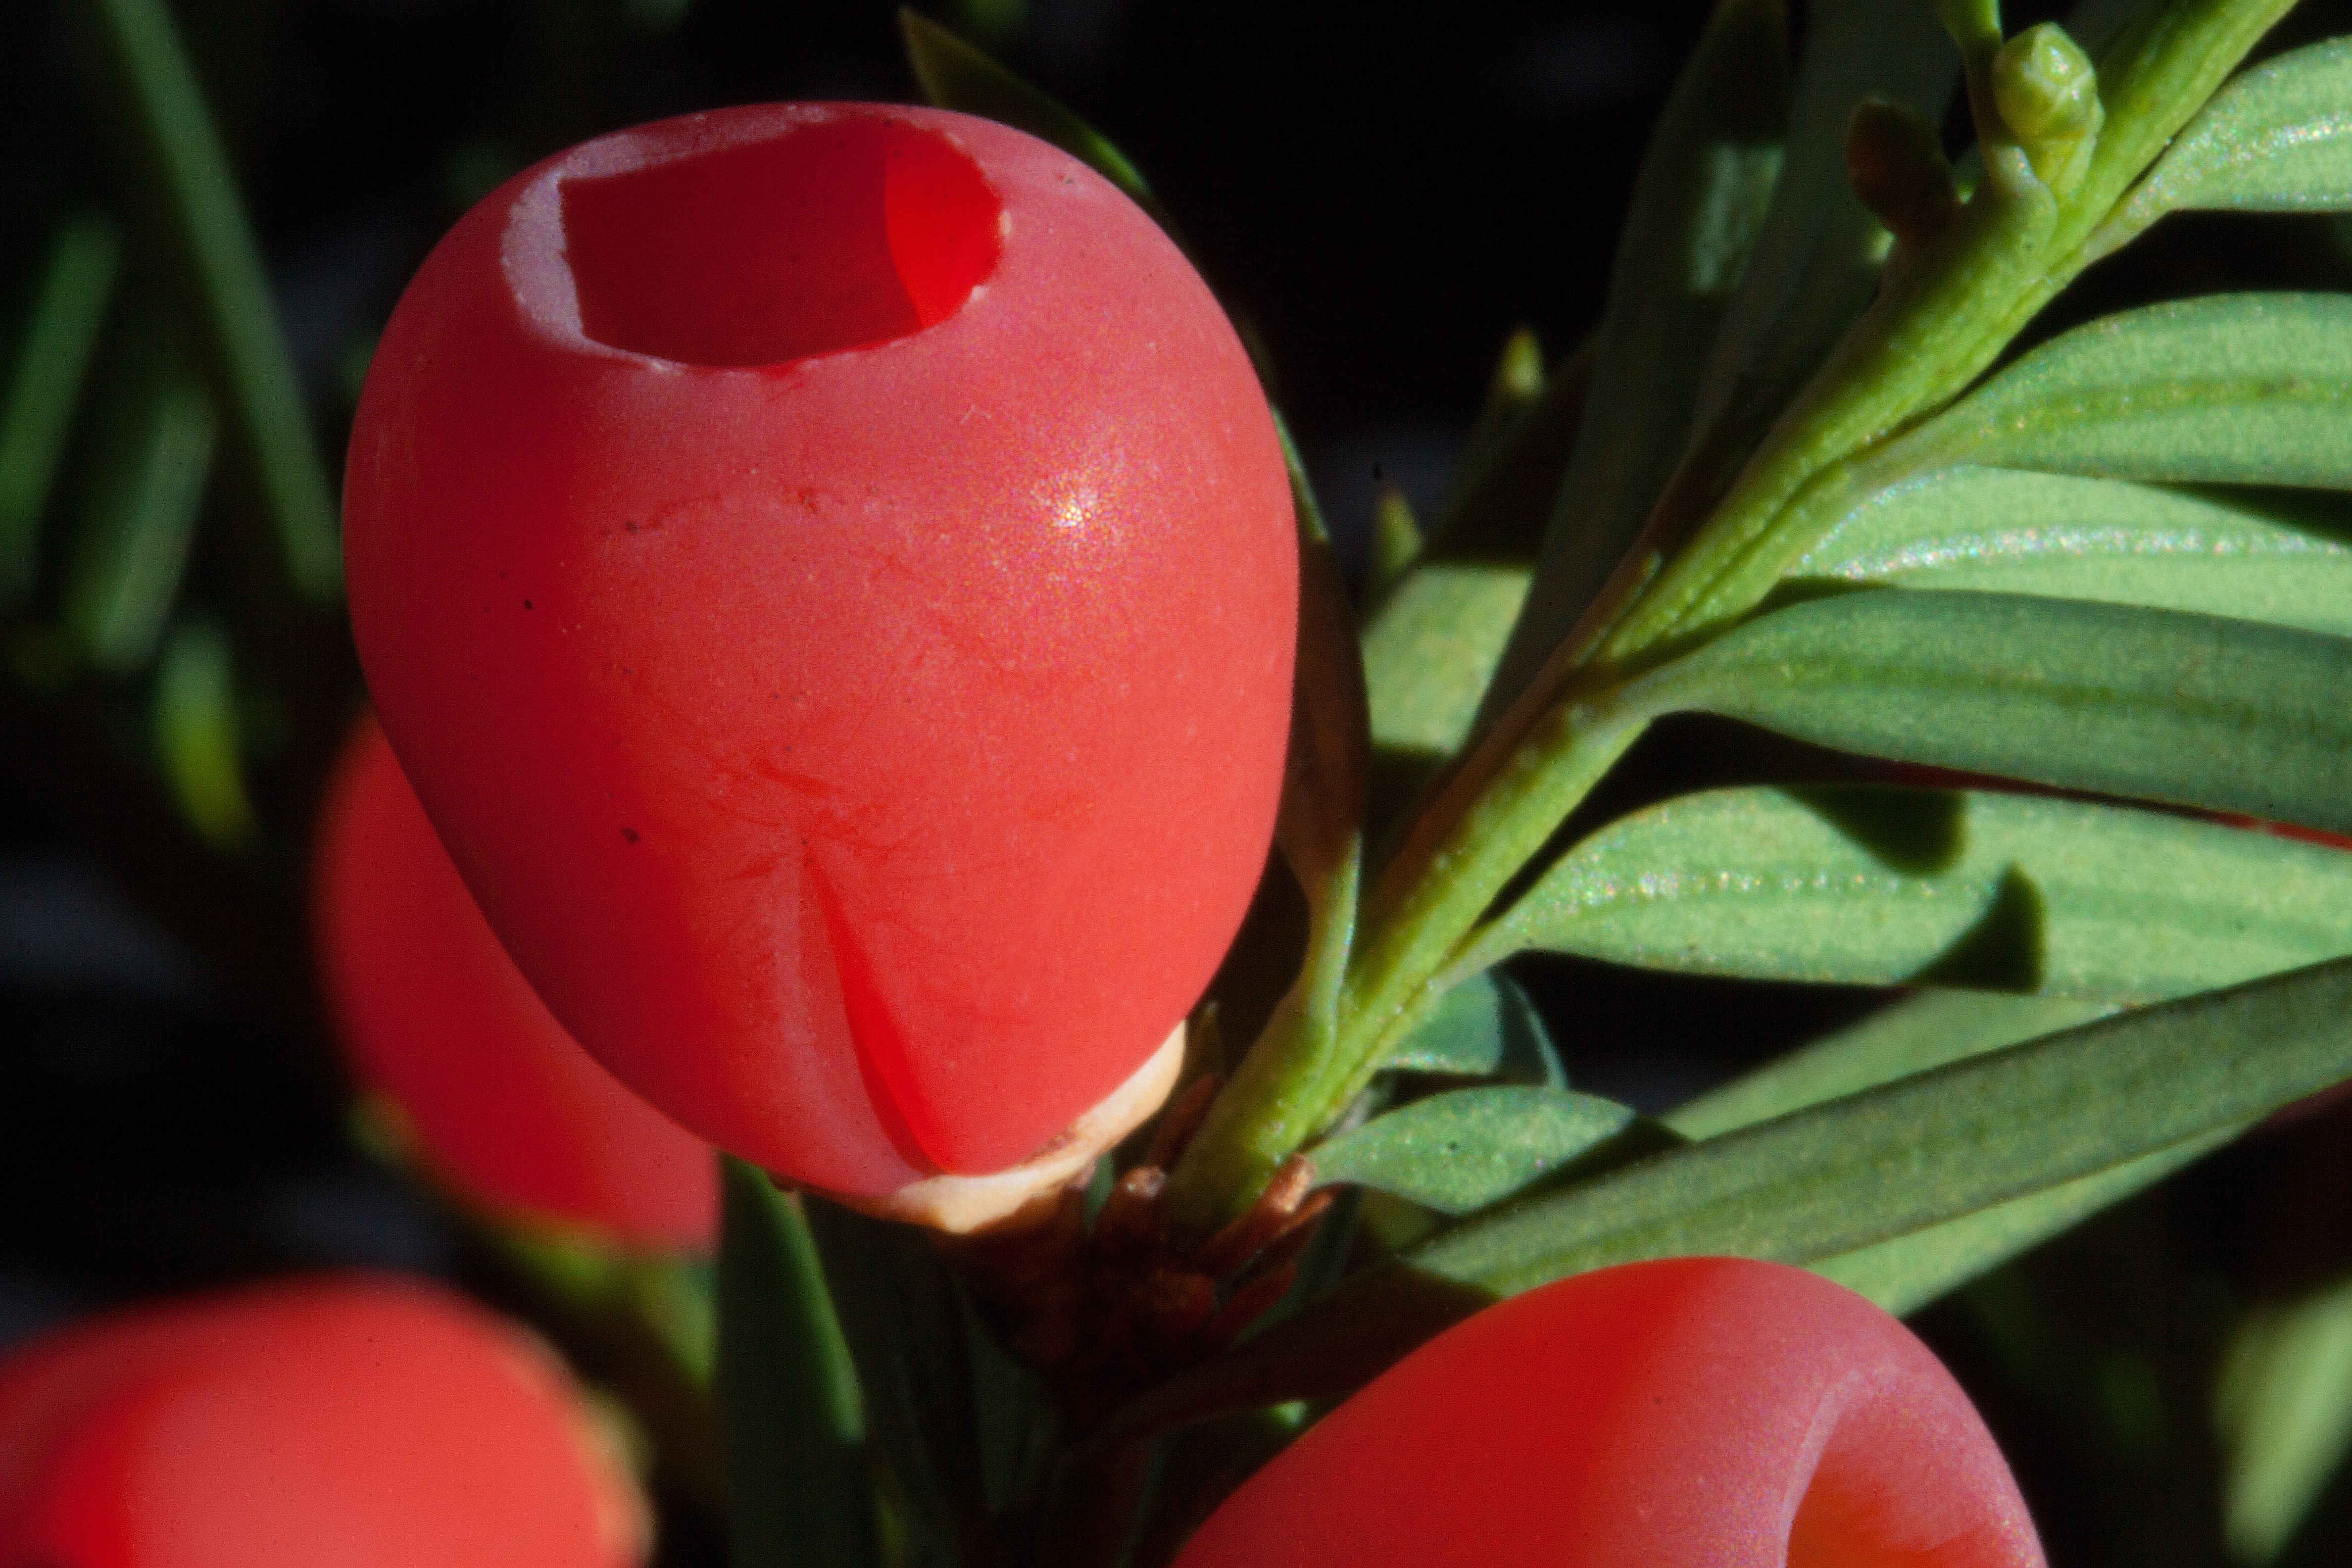
plant, fruit, leaf, flower, petal, bush, food, green, red, produce, macro, flora, conifer, close up, seeds, periwinkle, toxic, yew, ingredients, macro photography, taxus, meaty, flowering plant, yew family, taxaceae, seed coat, cup shaped, land plant, taxin b